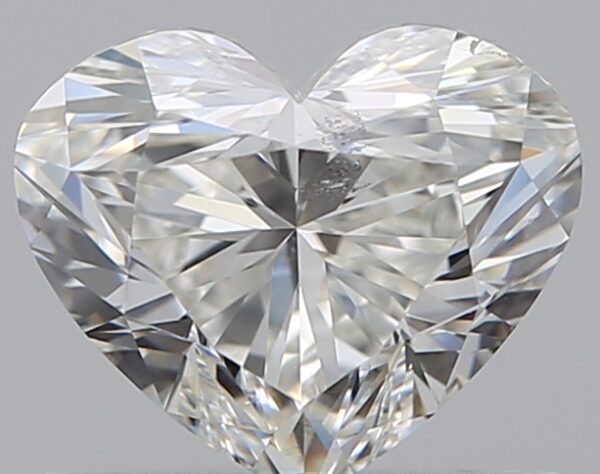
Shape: heart
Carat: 0.8
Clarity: SI2
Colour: H
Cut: EX
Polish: EX
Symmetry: VG
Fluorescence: N
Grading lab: GIA
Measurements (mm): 5.5 x 6.47 x 3.81